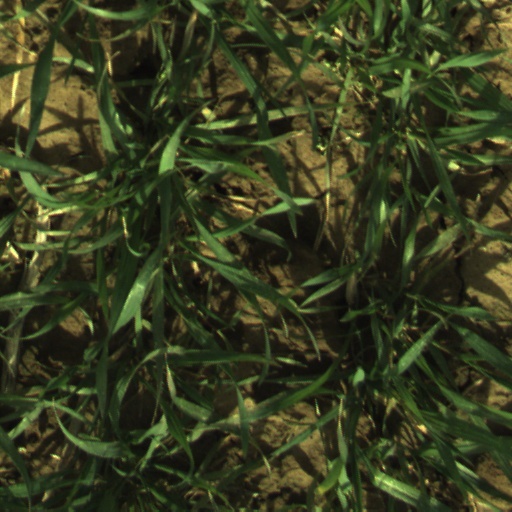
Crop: wheat